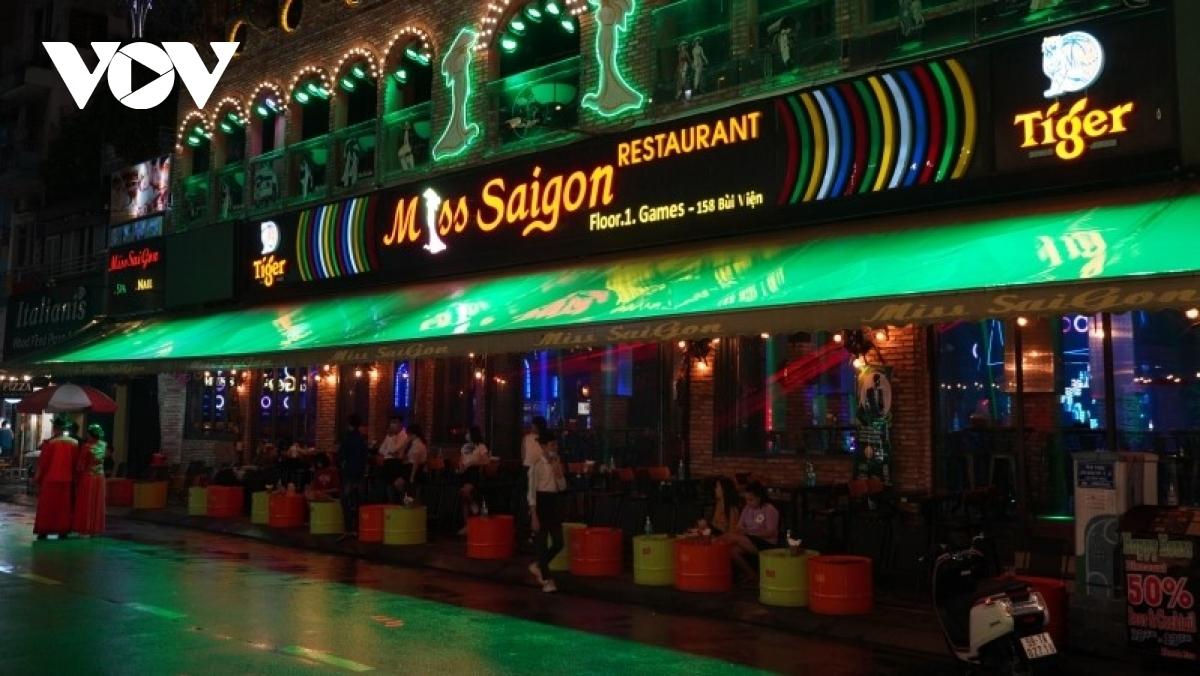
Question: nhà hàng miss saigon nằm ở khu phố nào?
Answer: nhà hàng nằm ở khu phố bùi viện